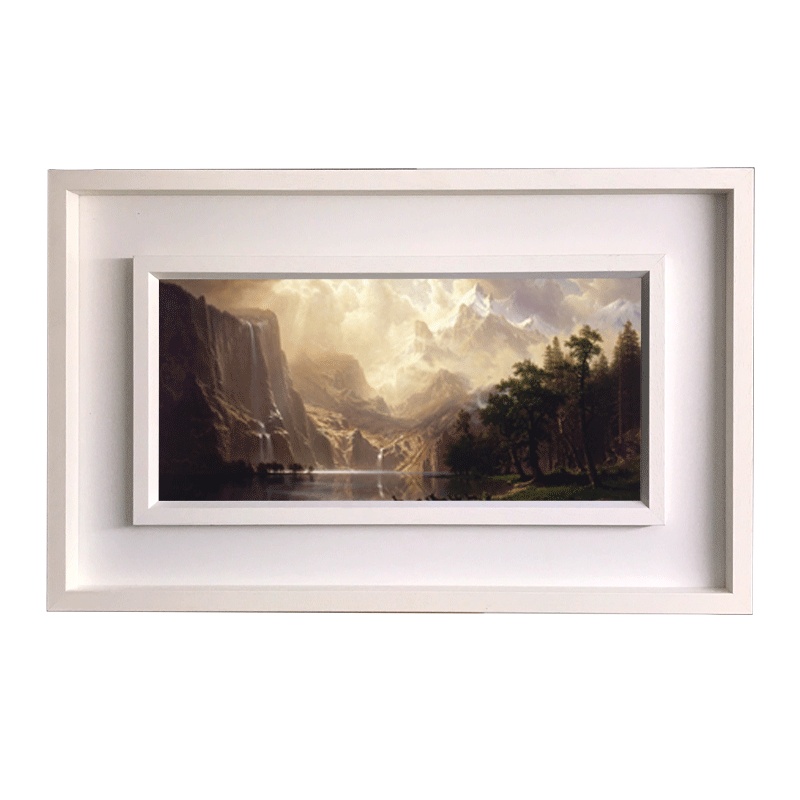
Artist Frame - Canvas Size 12 x 12in - 2044 Tray Outer Frame Size 470 x 470mm ( 2044 Outer Frame + Blanco Backing(Rout) + 2525 Chamfered Inner Frame)
An artist framing solution for framing original pieces. This product range combines our innovative canvas floater frame range with a inner solid wood frame which has chamfered edge. This solution for artists framing original pieces on canvas boards or stretchers uses our state of the art CNC router to create a space in the MDF to fit in your piece. The beauty of this product is that the painted backing board is washable as opposed to using mount board which is not durable and gets dirty very easily. The inner frame is secured by screws in the panel MDF which results in an extremely durable and robust finish. This frame does not include a stretched canvas, a hanging kit or canvas offset clips. They are available as add ons.
Brand: Strand Framing
Category: Arts & Entertainment > Hobbies & Creative Arts > Arts & Crafts > Art & Crafting Tools > Frames, Hoops & Stretchers > Canvas Stretchers